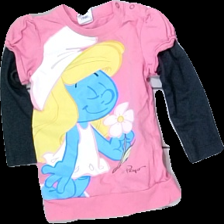
View: front
Type: Top
Category: Children
Brand: Not in the list
Brand text on label: Puttman
Colors: Pink, Blue, White, Multicolor
Material: 100% Cotton
Pattern: Other
Cut: Regular
Size: 86
Season: All
Price range: 50-100
Recommended usage: Reuse
Description: pink top with print